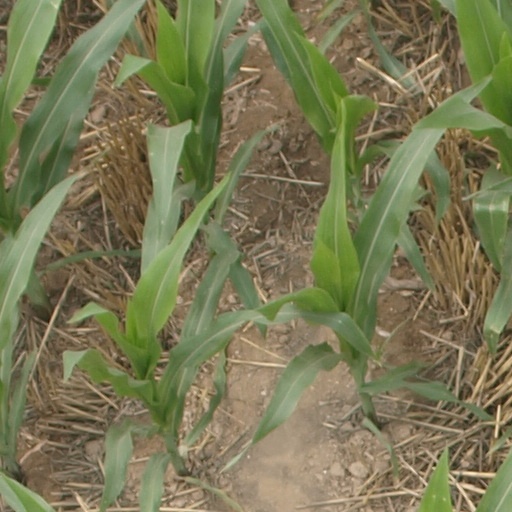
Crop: maize; corn